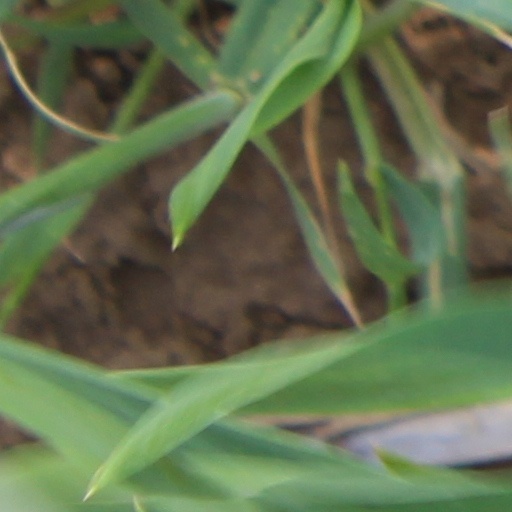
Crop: wheat